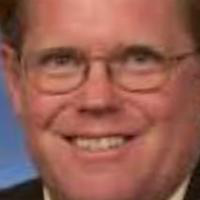
Age group: age 41-55